Dina Butti

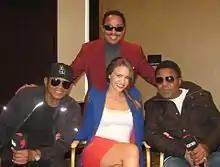
Butti interviewing The Jacksons

While working on Studio One and "Out and About", Butti began doing voiceovers and conducting interviews for the Dubai One Channel's That's Entertainment with celebrities including Gerard Butler, Jason Derulo, The Jacksons, Il Divo, Kajol, Jason Momoa, Chris Daughtry and Akshay Kumar.